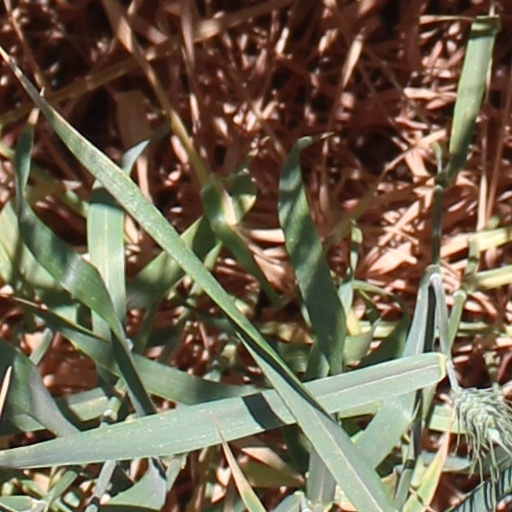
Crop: wheat